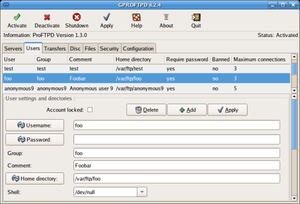
ProFTPD est un serveur FTP libre. Ses auteurs l'annoncent comme puissant et parfaitement sécurisé sur le site web consacré au logiciel.